HMS Powerful (1783)

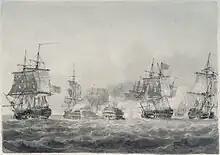
"Powerful" at the Battle of Camperdown 1797, by Nicholas Pocock

On 11 October 1797 "Powerful" took part in Duncan's defeat of a Dutch fleet in the Battle of Camperdown. As the second ship in Vice Admiral Richard Onslow's leeward division she followed